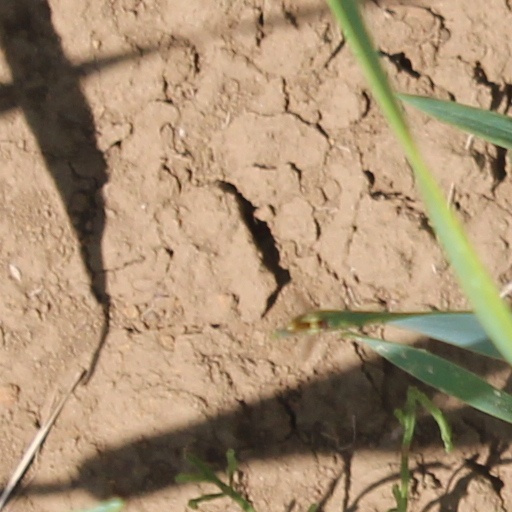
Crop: wheat